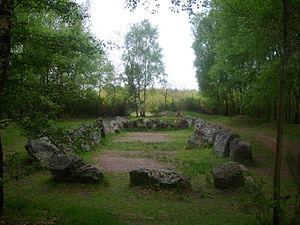
Le Jardin aux Moines (Tréhorenteuc)
Le jardin aux Moines, appelé aussi jardin des Tombes, est un tumulus situé à Néant-sur-Yvel dans le département français du Morbihan.